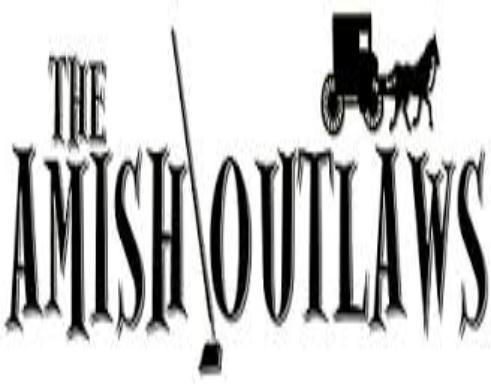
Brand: amish
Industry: Necessities